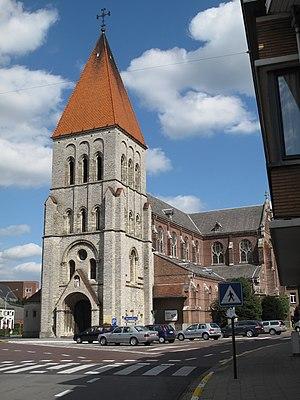
Berlaar est une commune néerlandophone de Belgique située en Région flamande dans la province d'Anvers.